Ron Davis (pitcher)

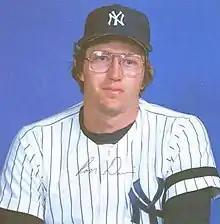
Davis in 1981

Ronald Gene Davis (born August 6, 1955) is an American former Major League Baseball pitcher who played 11 years from 1978 to 1988. Davis played for the New York Yankees and Minnesota Twins of the American League and the Chicago Cubs, Los Angeles Dodgers, and San Francisco Giants of the National League. He was selected to the American League All-Star team in 1981.